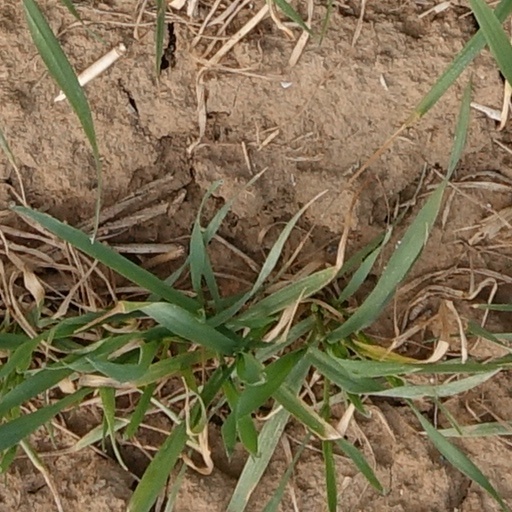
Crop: wheat